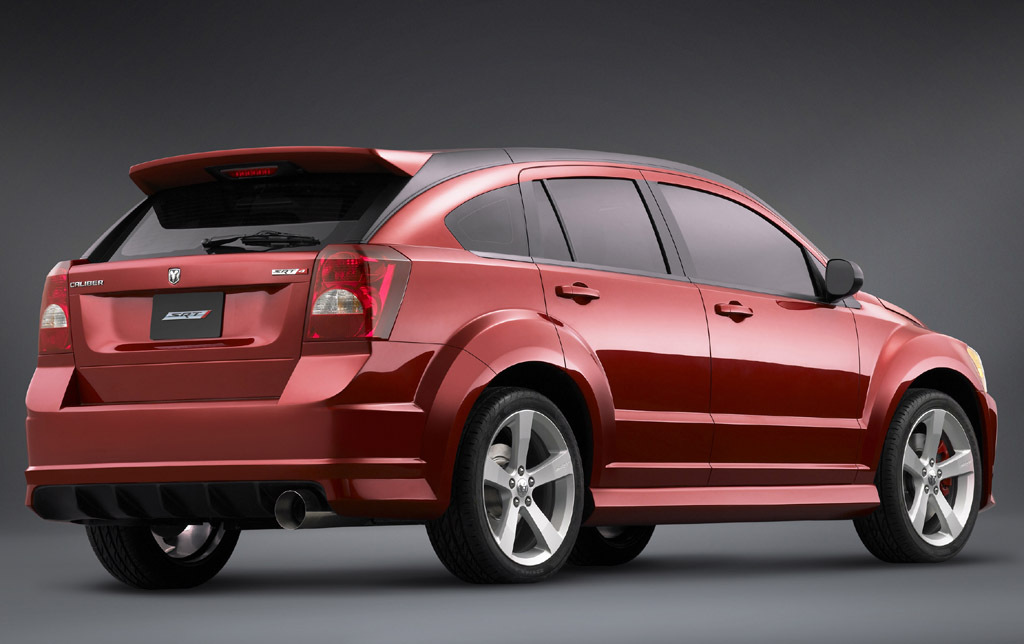
Car model: 2007 Dodge Caliber Wagon